St Cyprian's Church, Hay Mills

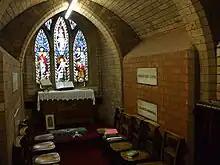
Interior of the Horsfall Mortuary Chapel

The church, in the Gothic style, is of red brick with a minimum use of black brick and stone dressings; it has a tile roof. It consists of a Nave, with a hammer beam roof, large plate tracery, clerestory windows and low, narrow aisles to North and South, whose bays are demarcated each by buttresses with a single lancet window, a chancel, with a barrelled roof, at the West end, vestries with a gallery above. In the South West corner there is a porch tower with a slated broach spire with 2 tiers of lucarnes it contains a bell bearing the date 1749. It was the former tannery bell, and was given to St Chad's, built by St Cyprian's and demolished in 1984, from where it went to St Cyprian's. In the South East corner is the Horsfall mortuary chapel, added in 1877 in memory of his daughter, Elizabeth Horsfall and now the resting place of James Horsfall and his family. This is in the tradition and position of a medieval chantry chapel for the saying of prayers or masses for the benefactor or founder of a church or abbey. In the tympanum above the entrance there is a sculpture of the transfiguration, or perhaps the Ascension.